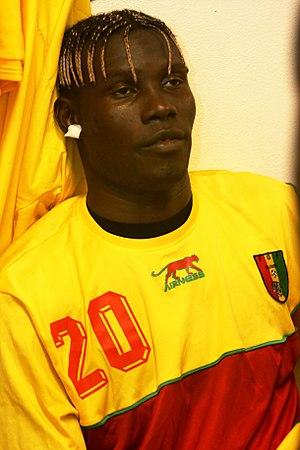
Fodé Mansaré, né le 3 septembre 1981 à Conakry, est un footballeur international guinéen.